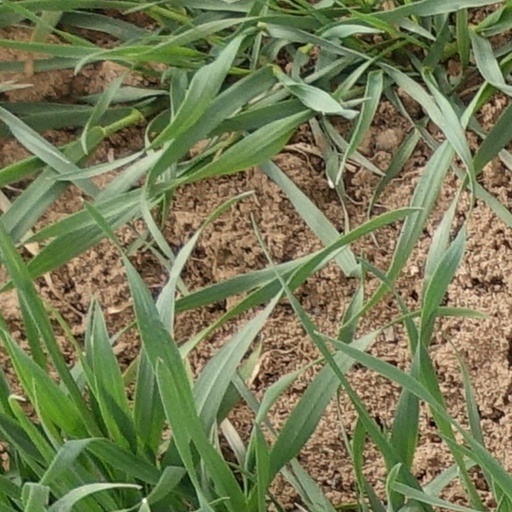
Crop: wheat